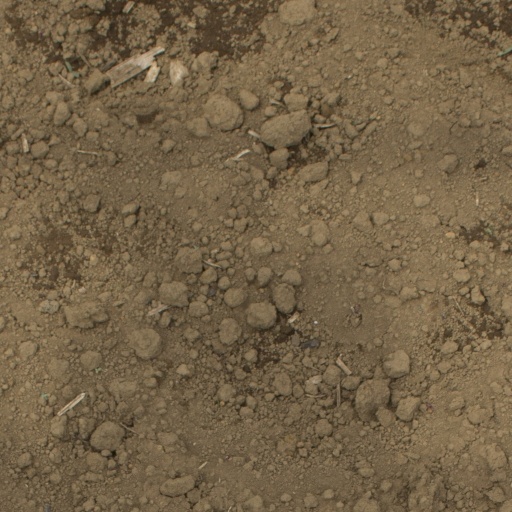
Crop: Jerusalem artichoke